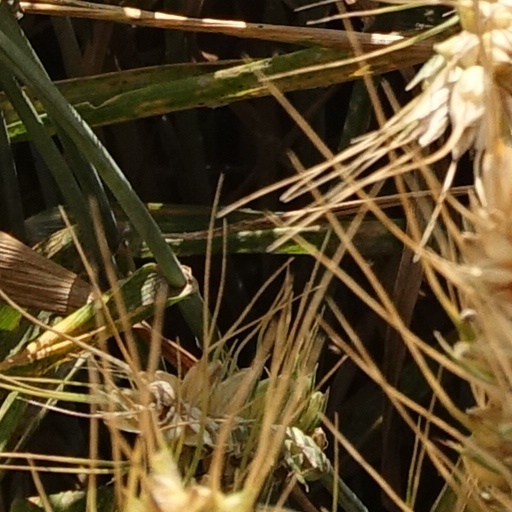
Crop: wheat